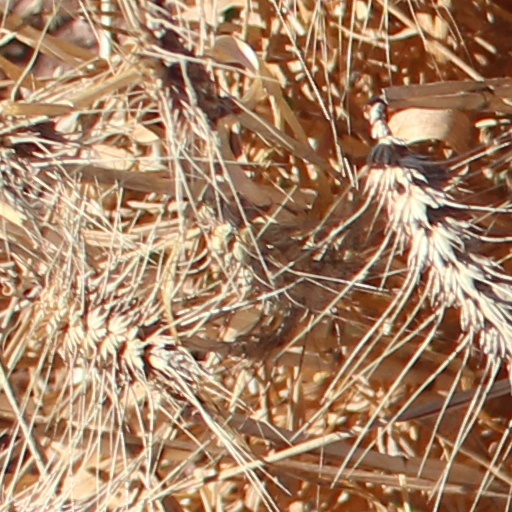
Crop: wheat